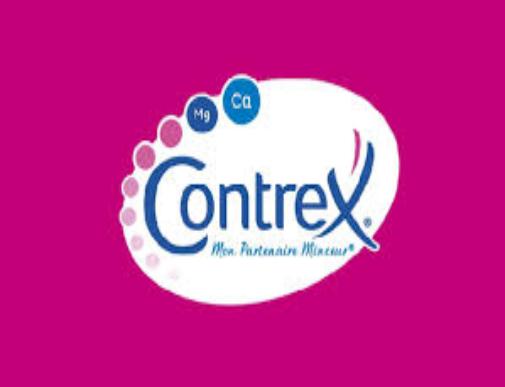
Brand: contrex
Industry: Food